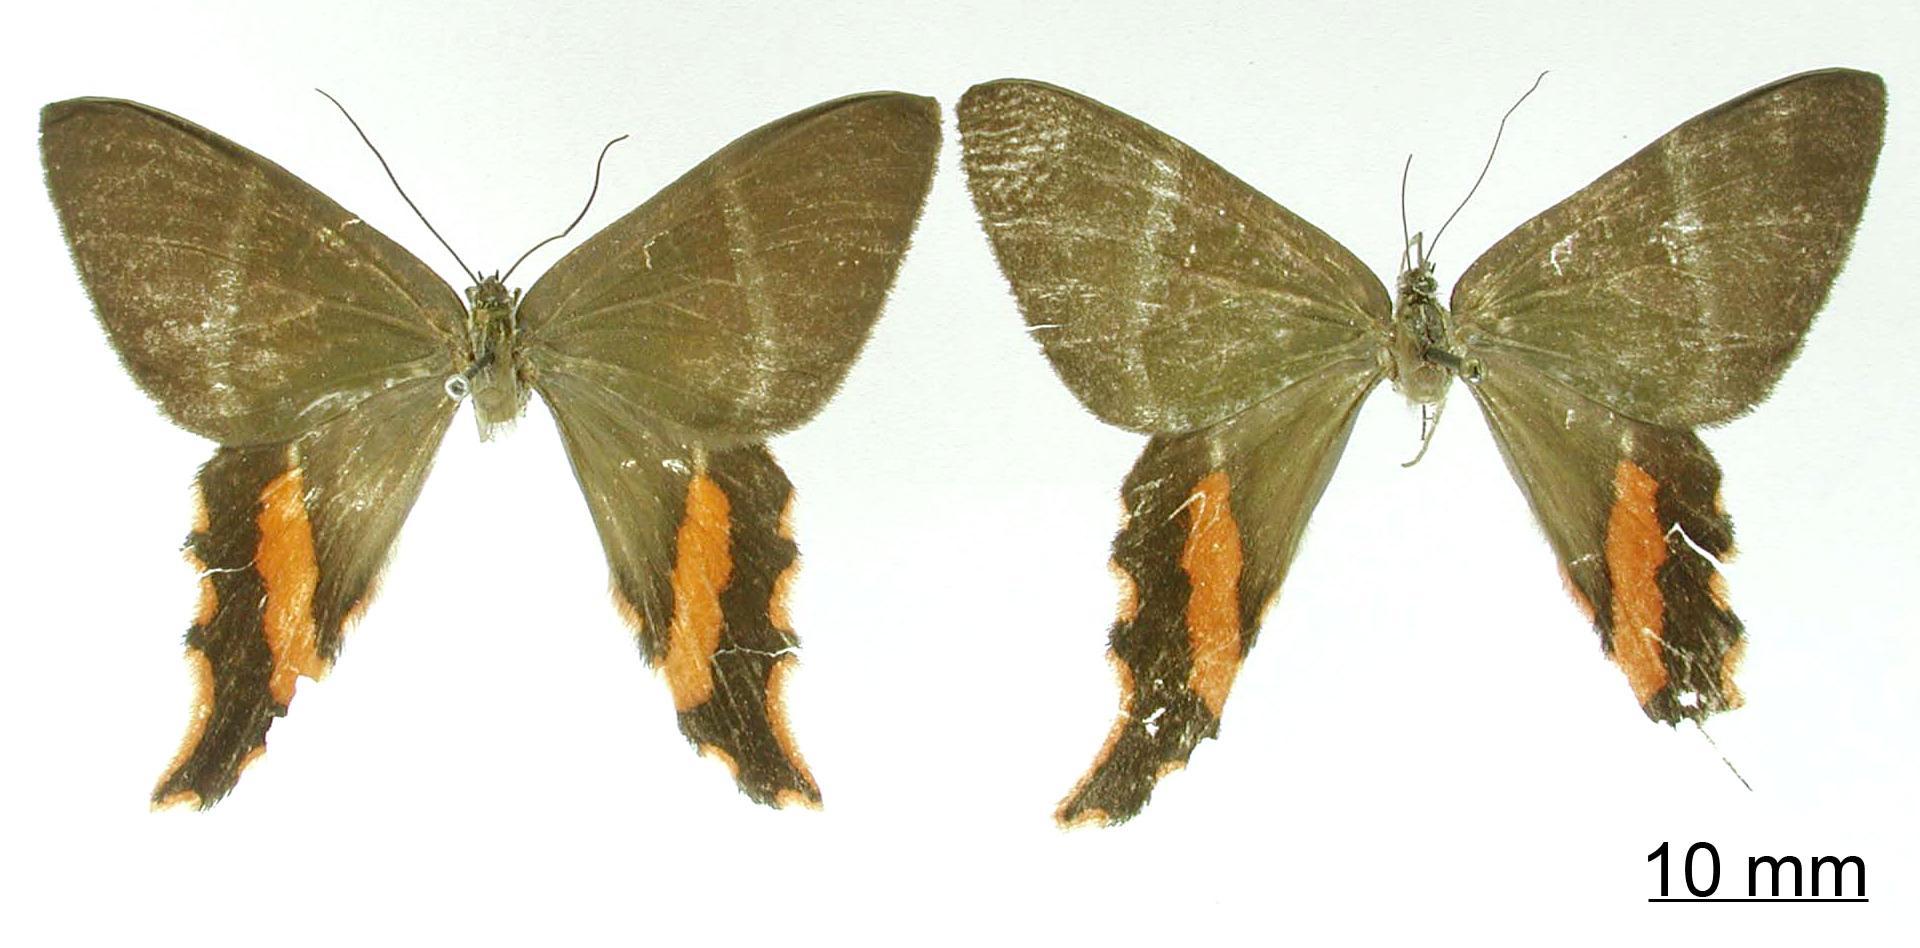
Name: Erateina simplex
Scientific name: Erateina simplex Dognin, 1912
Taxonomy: Animalia, Arthropoda, Insecta, Lepidoptera, Geometridae, Ennominae
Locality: Colombia; Tocota, Colombia, Colombia